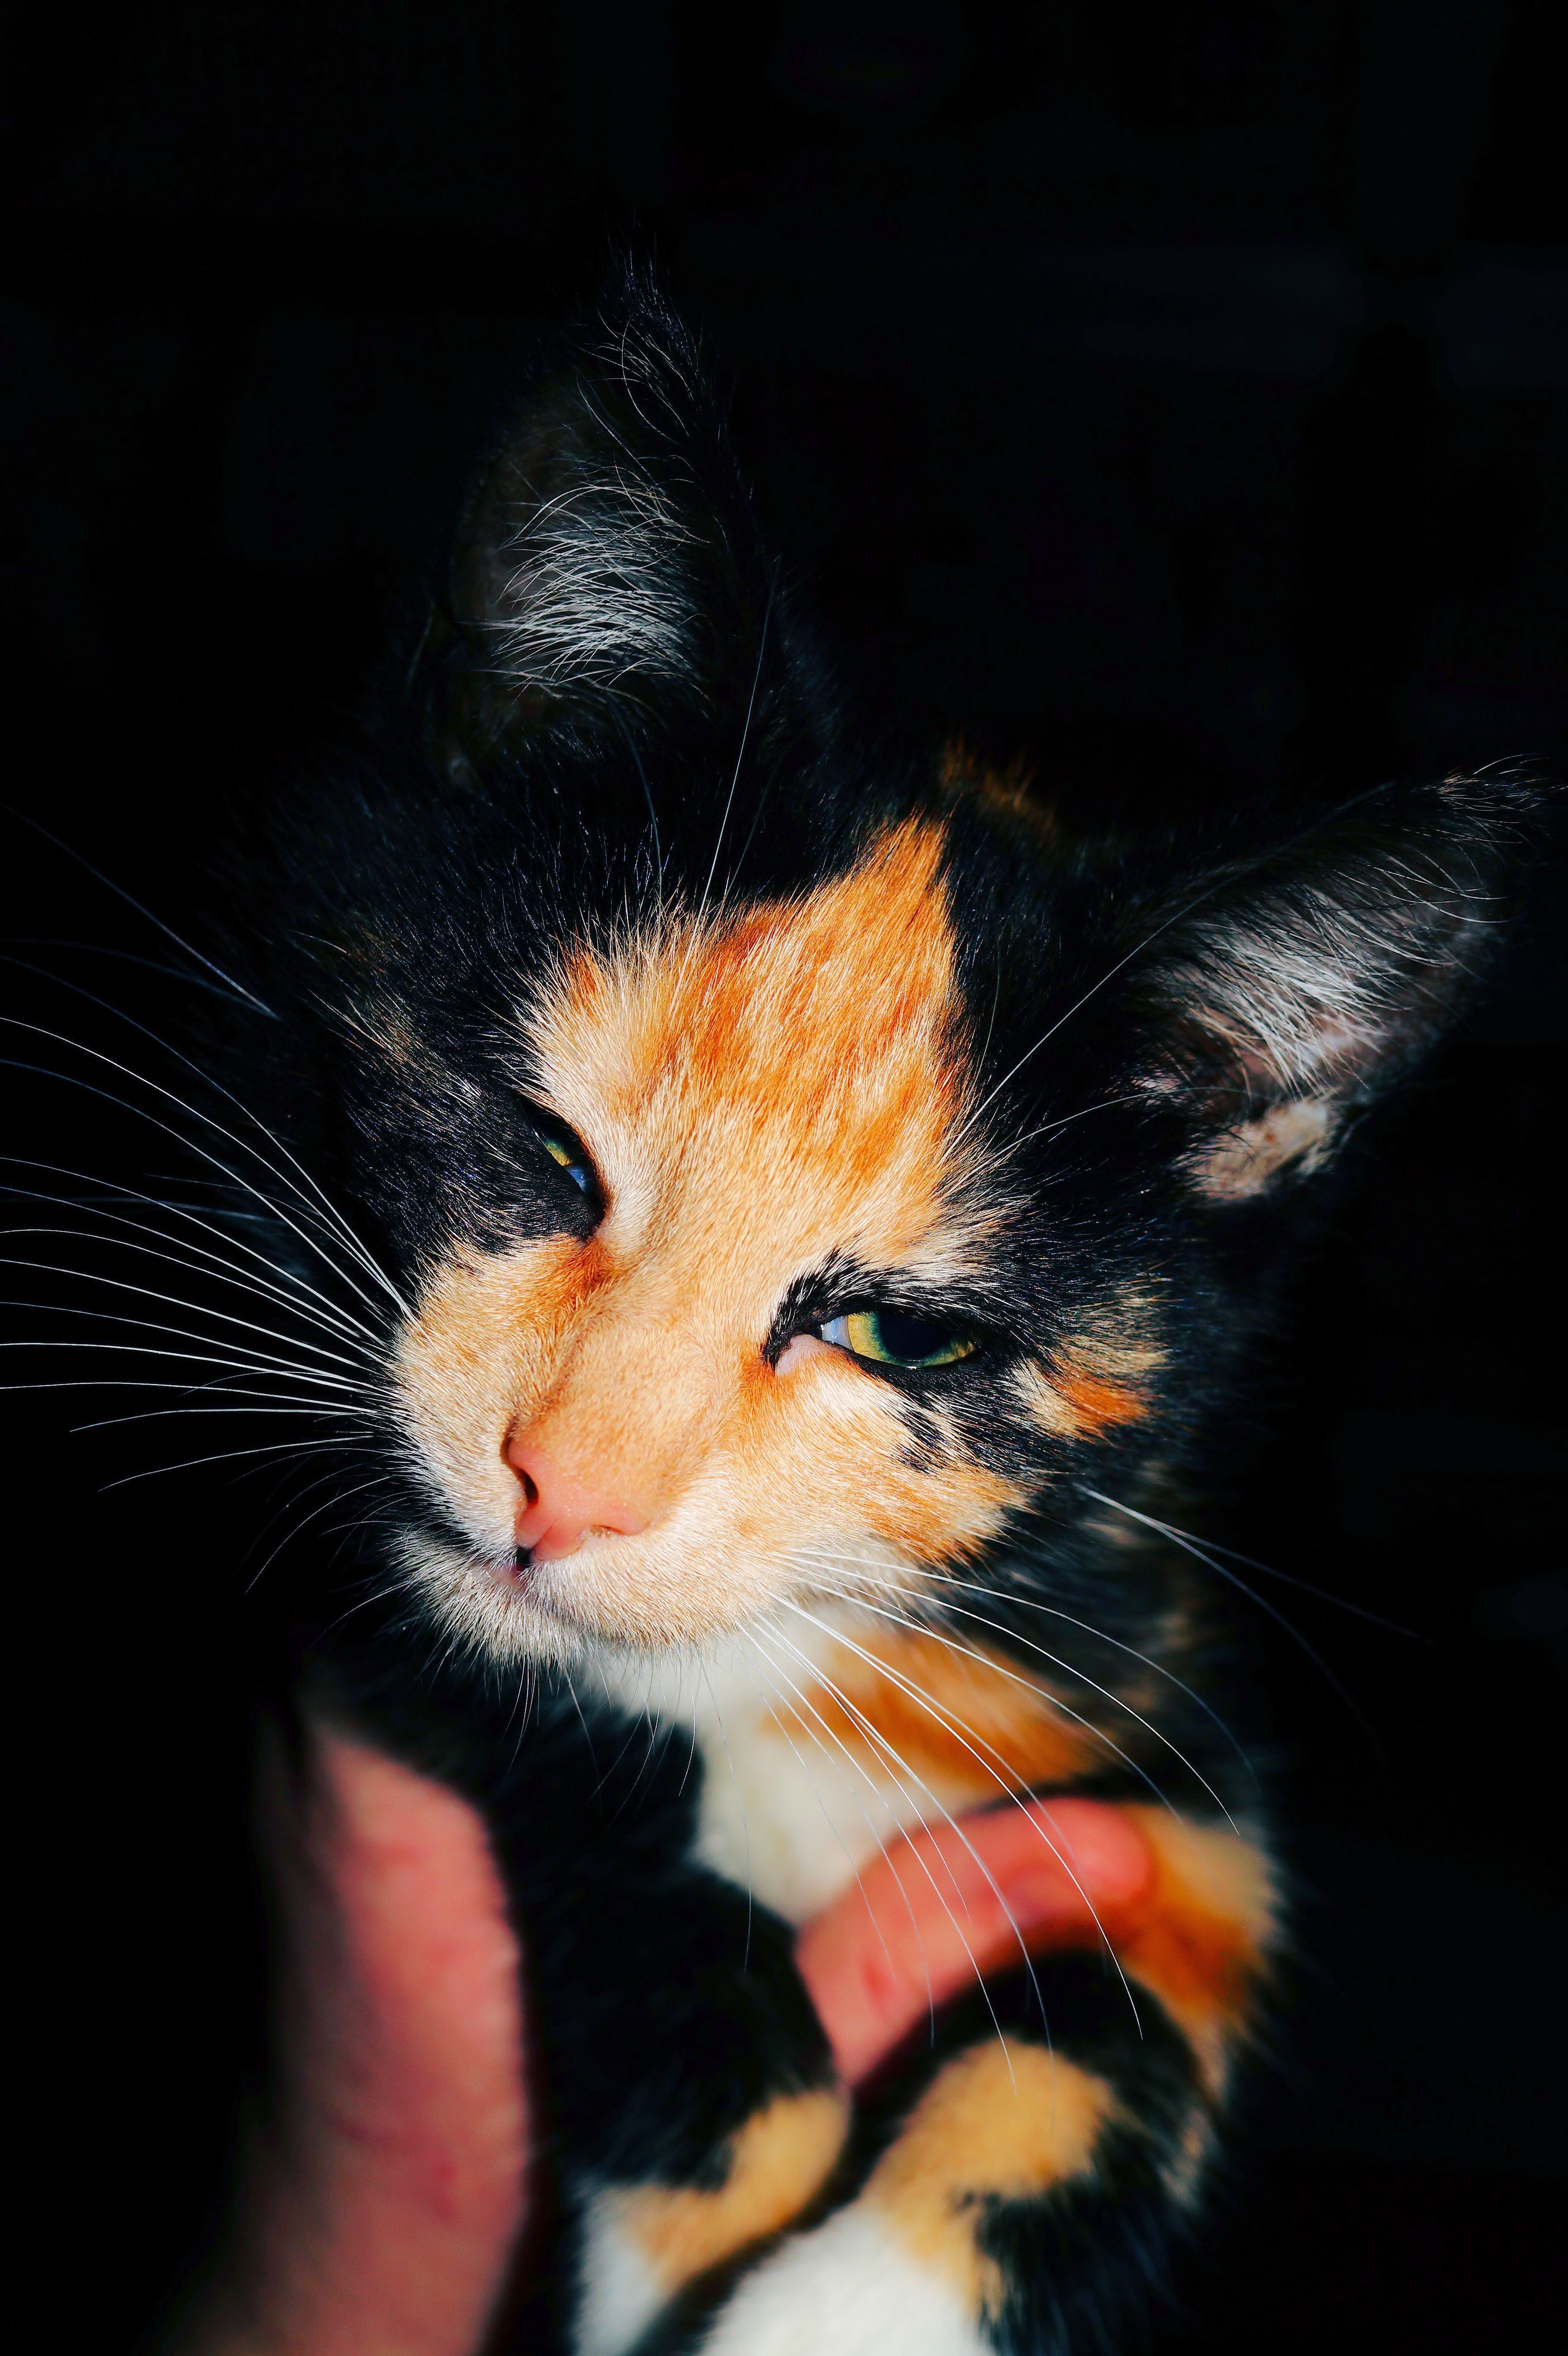
cute, pet, kitten, cat, mammal, black, close up, face, nose, whiskers, sleepy, head, vertebrate, animal world, domestic cat, mackerel, cat face, macro photography, young cat, face cat, cat's eyes, datailaufnahme, small to medium sized cats, cat like mammal